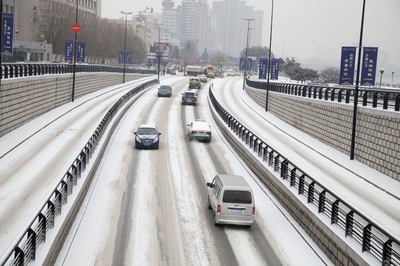
Weather: snow or frosty